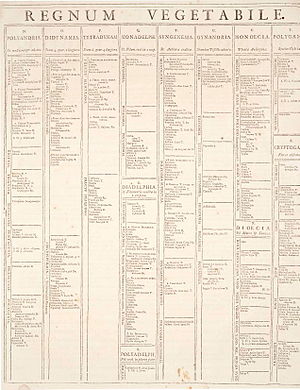
Botanik
Oversigt over planteriget i Linnés Systema naturae (1735).
Botanikken som begreb blev først brugt af Dioskorides. Ordet kommer af, og det betegner et videnskabeligt delområde af biologien, hvor man beskæftiger sig med undersøgelse af planteverdenen. Botanik nævnes ofte sammen med eller i modsætning til zoologisk. Ofte regner man mykologien, lichenologien og mikrobiologien med til botanikken, selv om disse videnskaber ikke beskæftiger sig med planter. Det skyldes en gammel tradition, som stammer fra, at botanikerne studerede alle organismer, der ikke blev klassificeret som dyr. Derfor studerede botanikere alle organismer, der fremstod som ubevægelige, eller som var knyttet til jord. I nutiden vil man anse botanikken for at være studiet af landplanter og alger. Studiet omfatter således ca. 400.000 arter, eller – hvis man medregner svampe – mere end 550.000 arter og deres indbyrdes systematik.